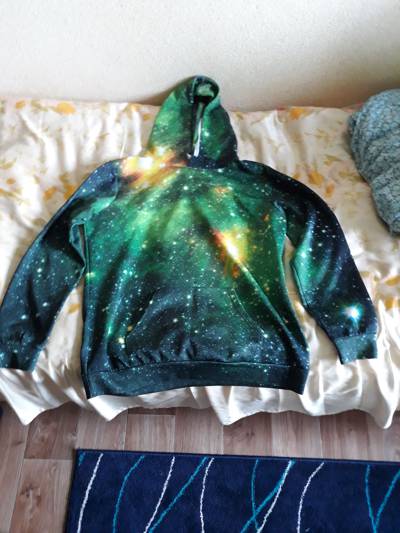
Waste category: clothes